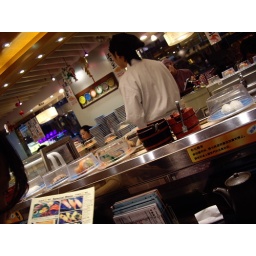
the nice japanese sushi bar in nathan road - mong kon